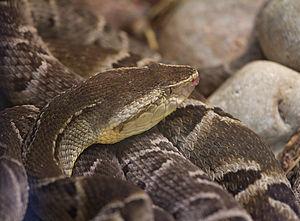
La province de Misiones est une province d'Argentine située dans le nord-est du pays. Elle est bordée à l'ouest par le Paraguay, à l'est du nord au sud par le Brésil et au sud-ouest par la province de Corrientes.